Kita-Higashiguchi Station

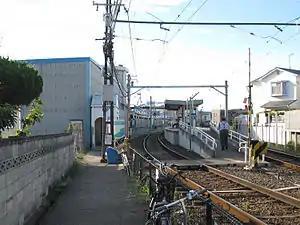
Kita-Higashiguchi Station platform, August 2010

is a passenger railway station operated by the Takamatsu-Kotohira Electric Railroad in Takamatsu, Kagawa, Japan. It is operated by the private transportation company Takamatsu-Kotohira Electric Railroad (Kotoden) and is designated station "N05".